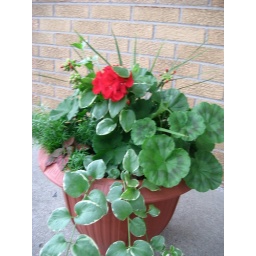
flowers in pots